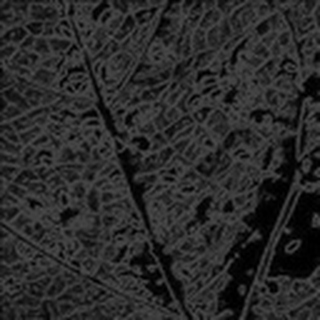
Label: cotton_aphids